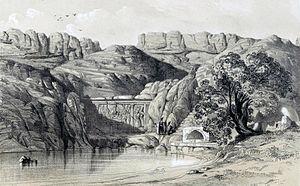
Fontaine Tchechmèh-i-Ali, Rhey